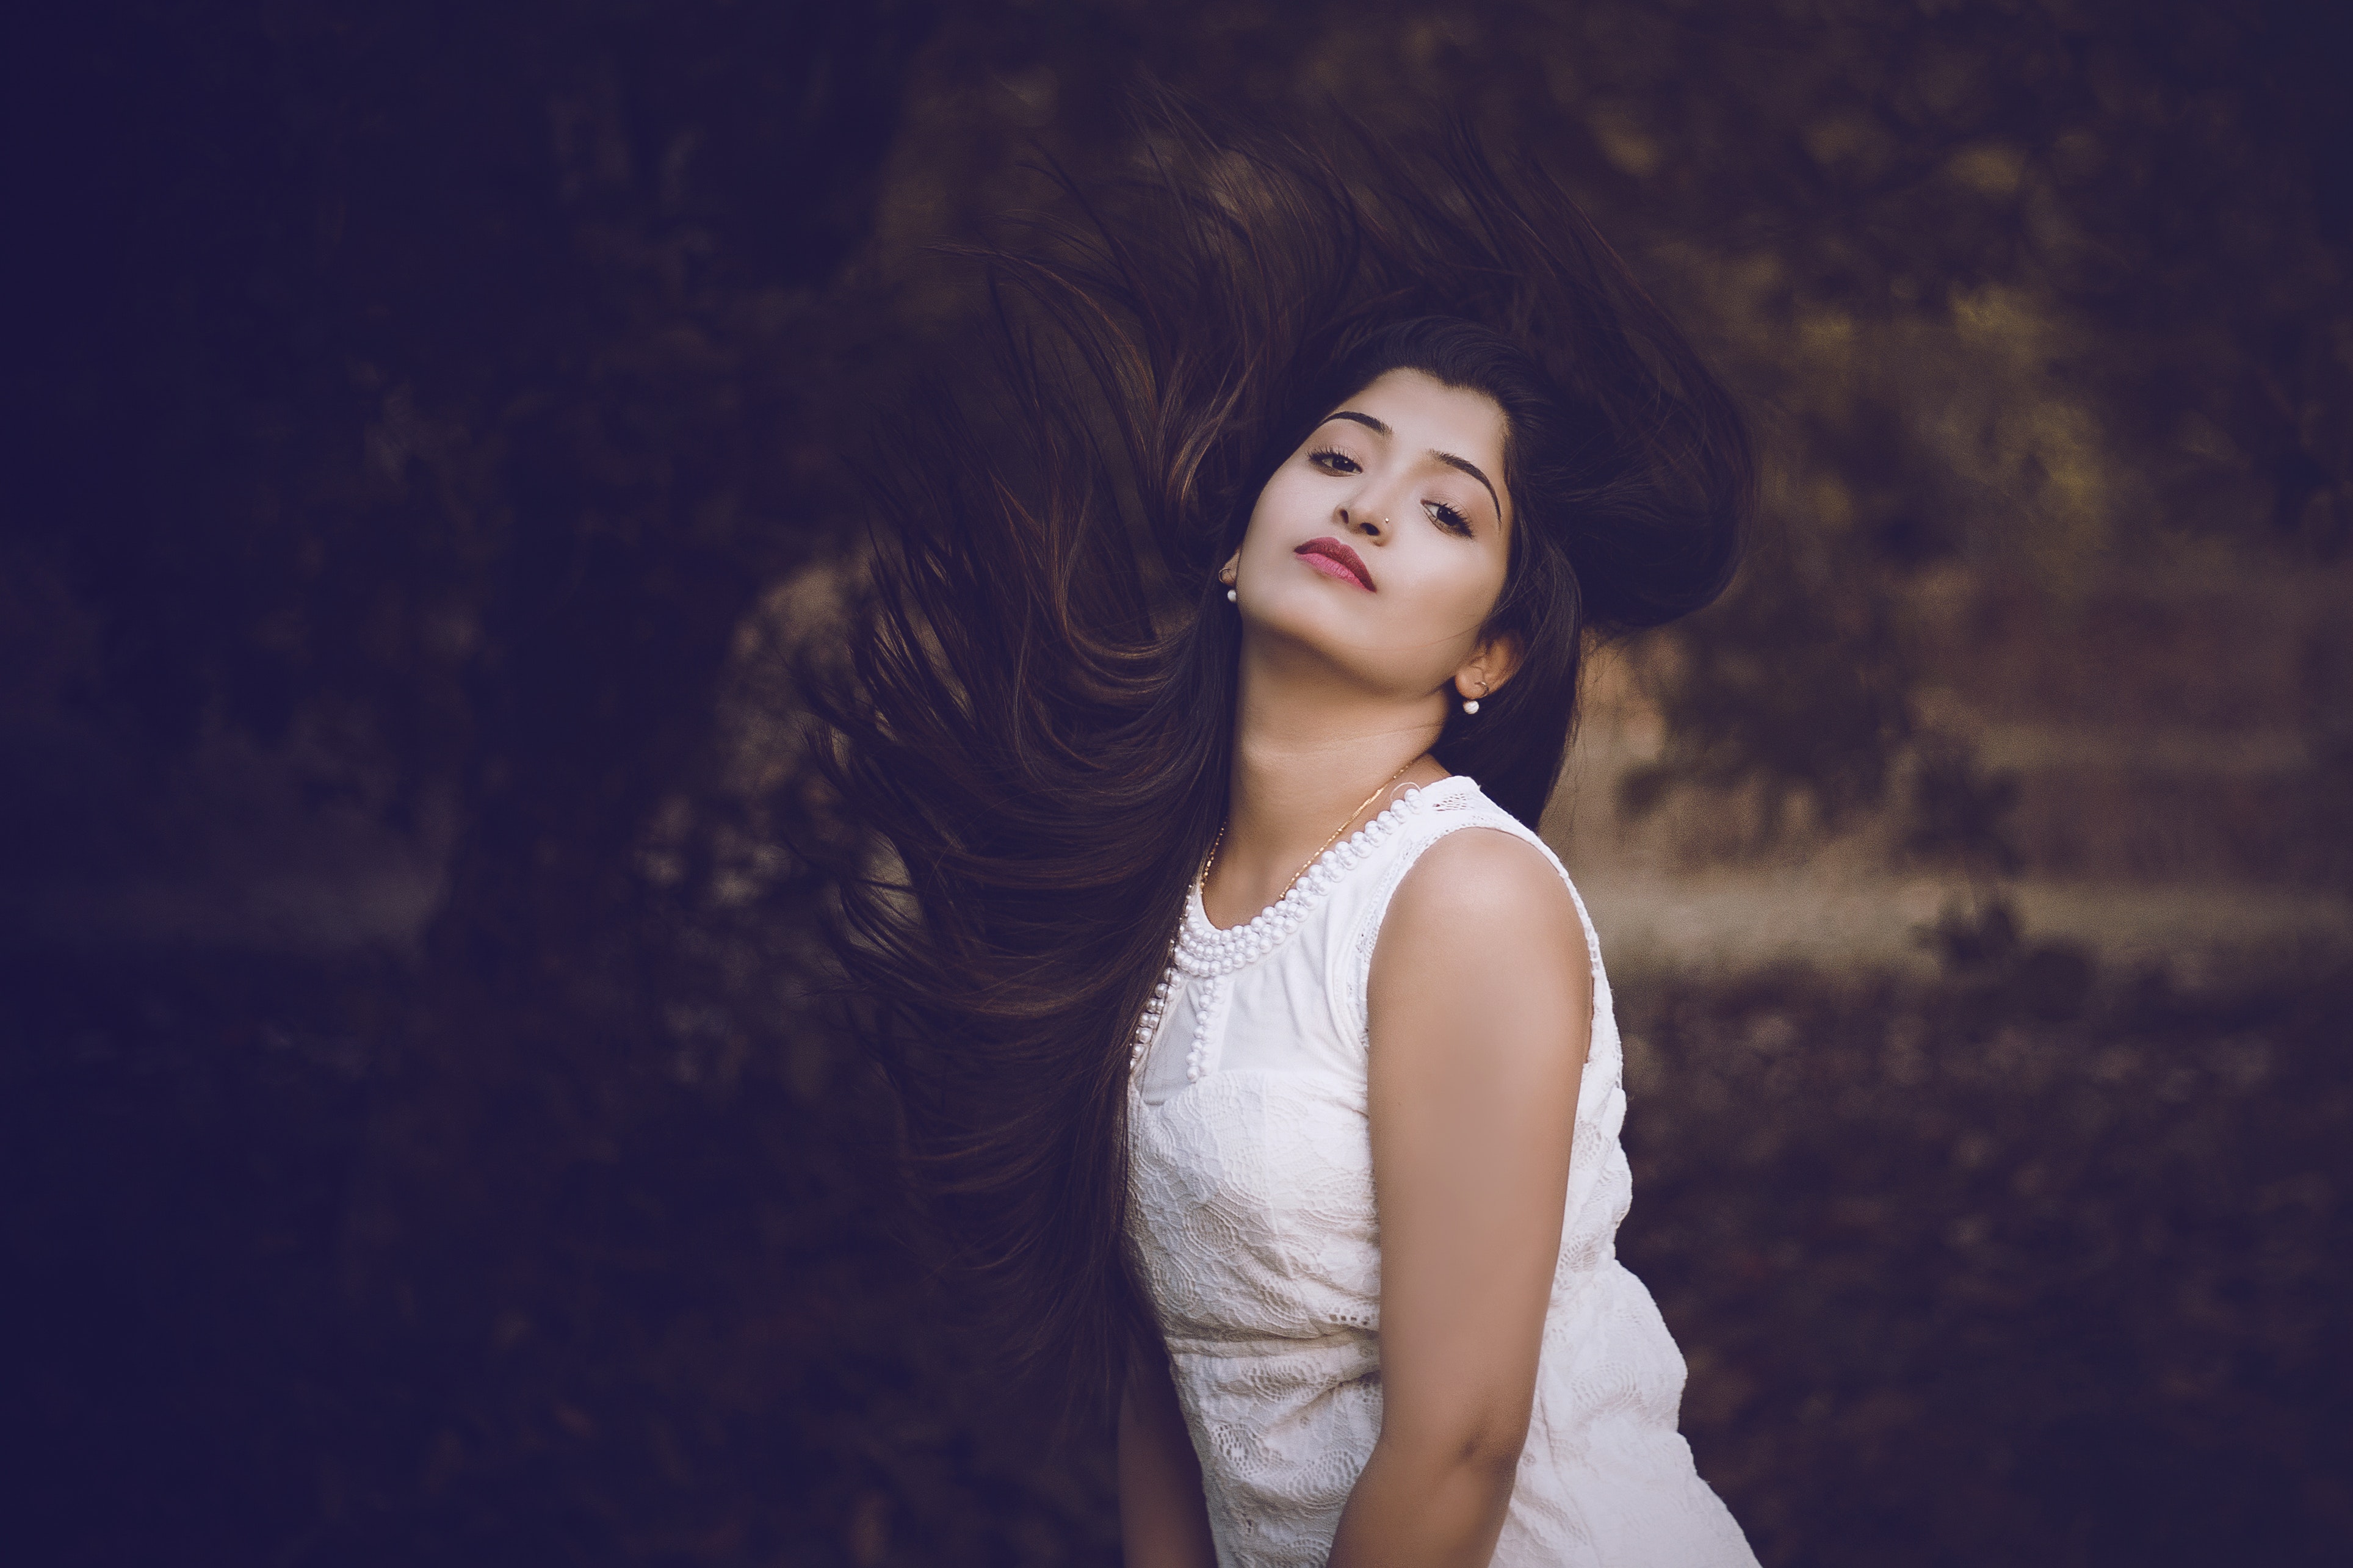
hair, face, photograph, beauty, skin, lip, light, head, yellow, flash photography, hairstyle, dress, eye, sky, fashion, photography, photo shoot, shoulder, black hair, model, brown hair, long hair, smile, portrait, cloud, portrait photography, sunlight, neck, vintage clothing, darkness, style, fashion design